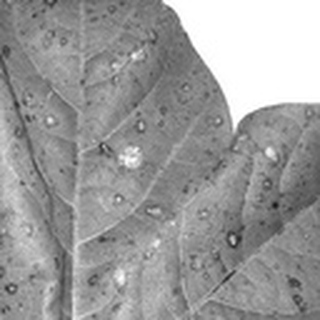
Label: cotton_target_spot